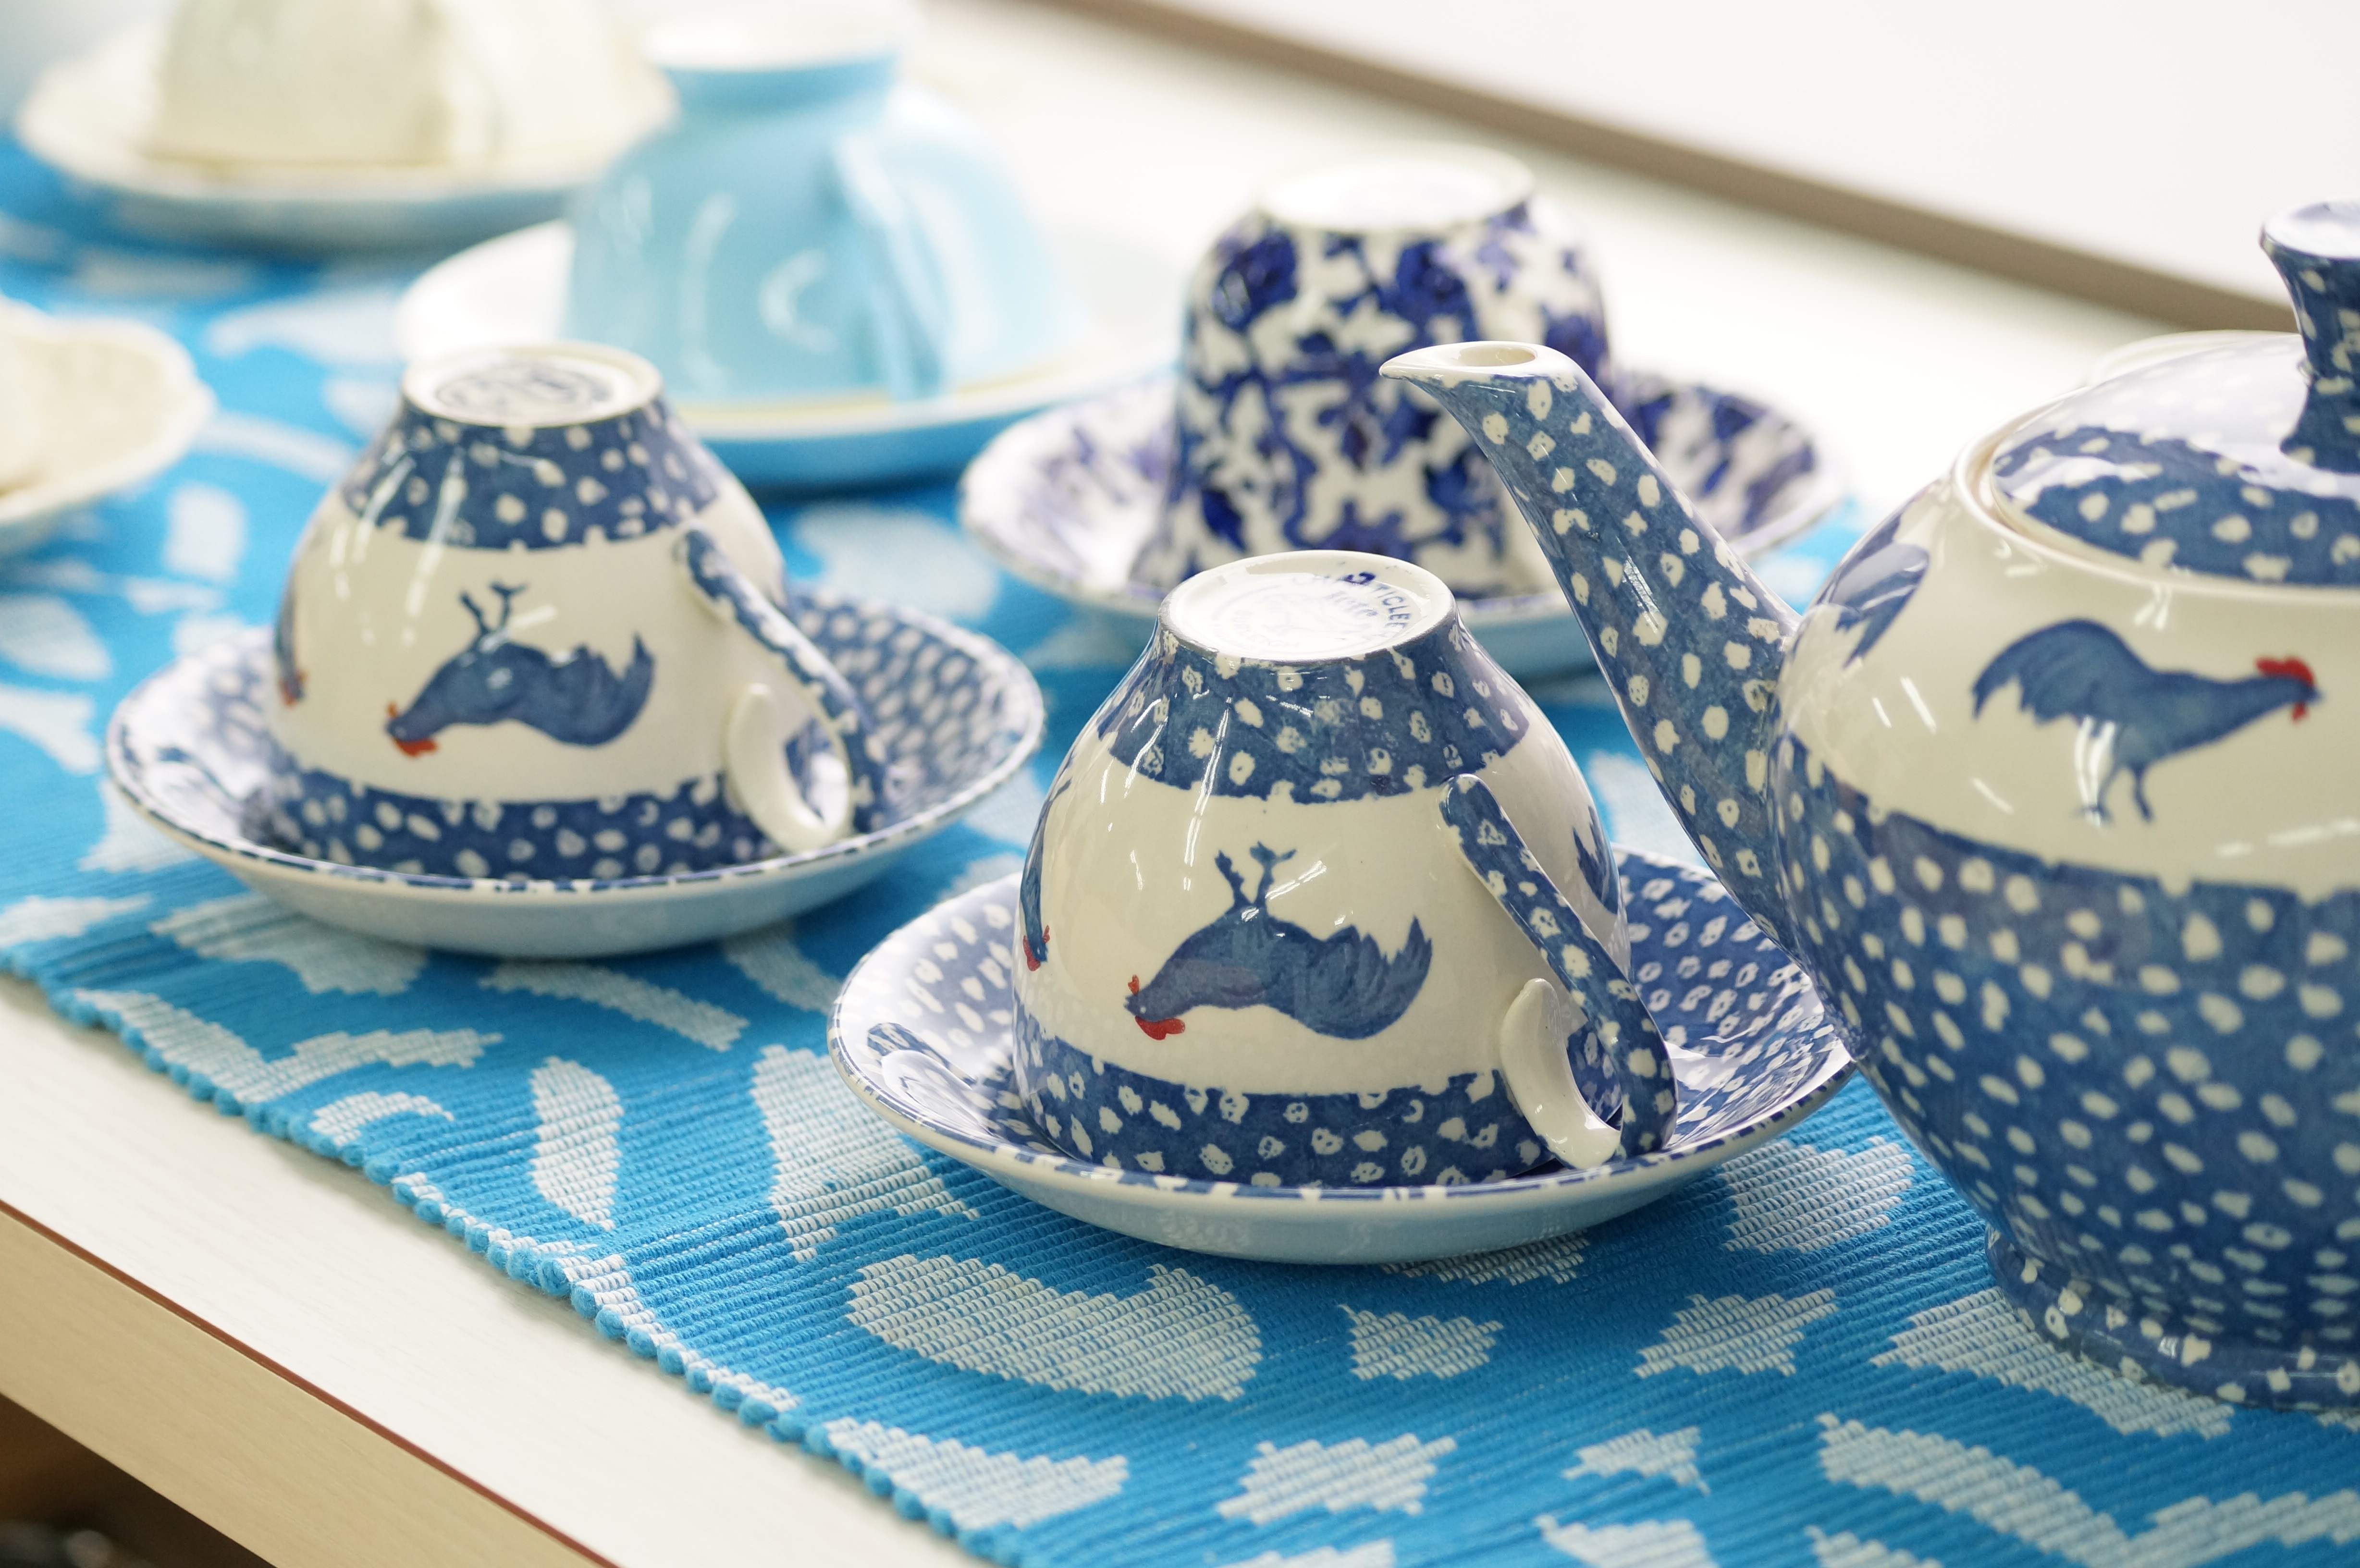
tea, food, ceramic, blue, cake, material, art, icing, porcelain, dishware, cake decorating, blue and white porcelain, die cup, dee party